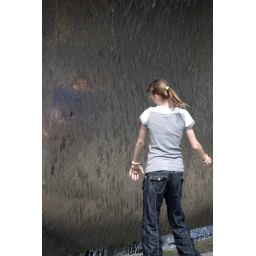
A young girl looks at her reflection in the water wall in the square outside Sheffield railway station.